I Thought I Lost You

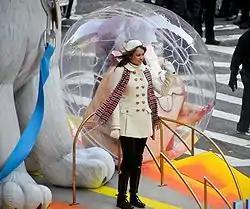
Cyrus performed "I Thought I Lost You" at the 2008 Macy's Thanksgiving Day Parade.

Cyrus became involved with "Bolt" once she was cast as Penny, Bolt's owner. Filmmakers asked Cyrus to write a song for herself and John Travolta, who stars as Bolt. She co-wrote the song with the aid of Jeffrey Steele, who also produced the track, in a short period of time as they had a due date. The film's settings vary in cities throughout the United States, which Cyrus thought she could capture in the song. "Not just make it something that sounds from Hollywood and really produced, but we could add a little country twang to it," she said. Cyrus said the writing process was easy. Before the song's completion, Travolta agreed to sing it, believing "Well, it will be a cute song, whatever it is." After listening to the song, he was surprised at Cyrus' songwriting abilities. "She's really gifted at writing, and she really wanted to write something good for me as the character Bolt, so she went out of her way with her writing partner to come up with something good, and I really think they pulled it off", Travolta told MTV News.